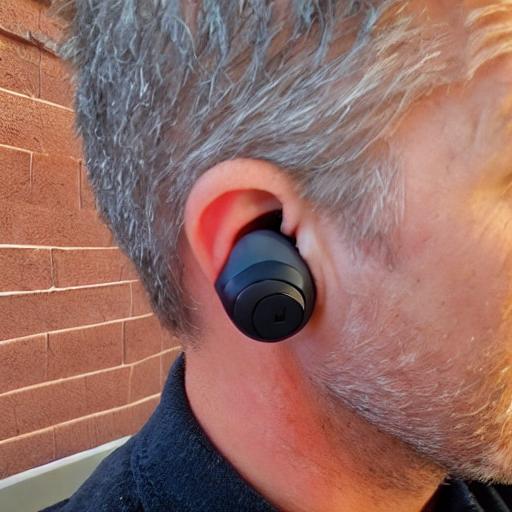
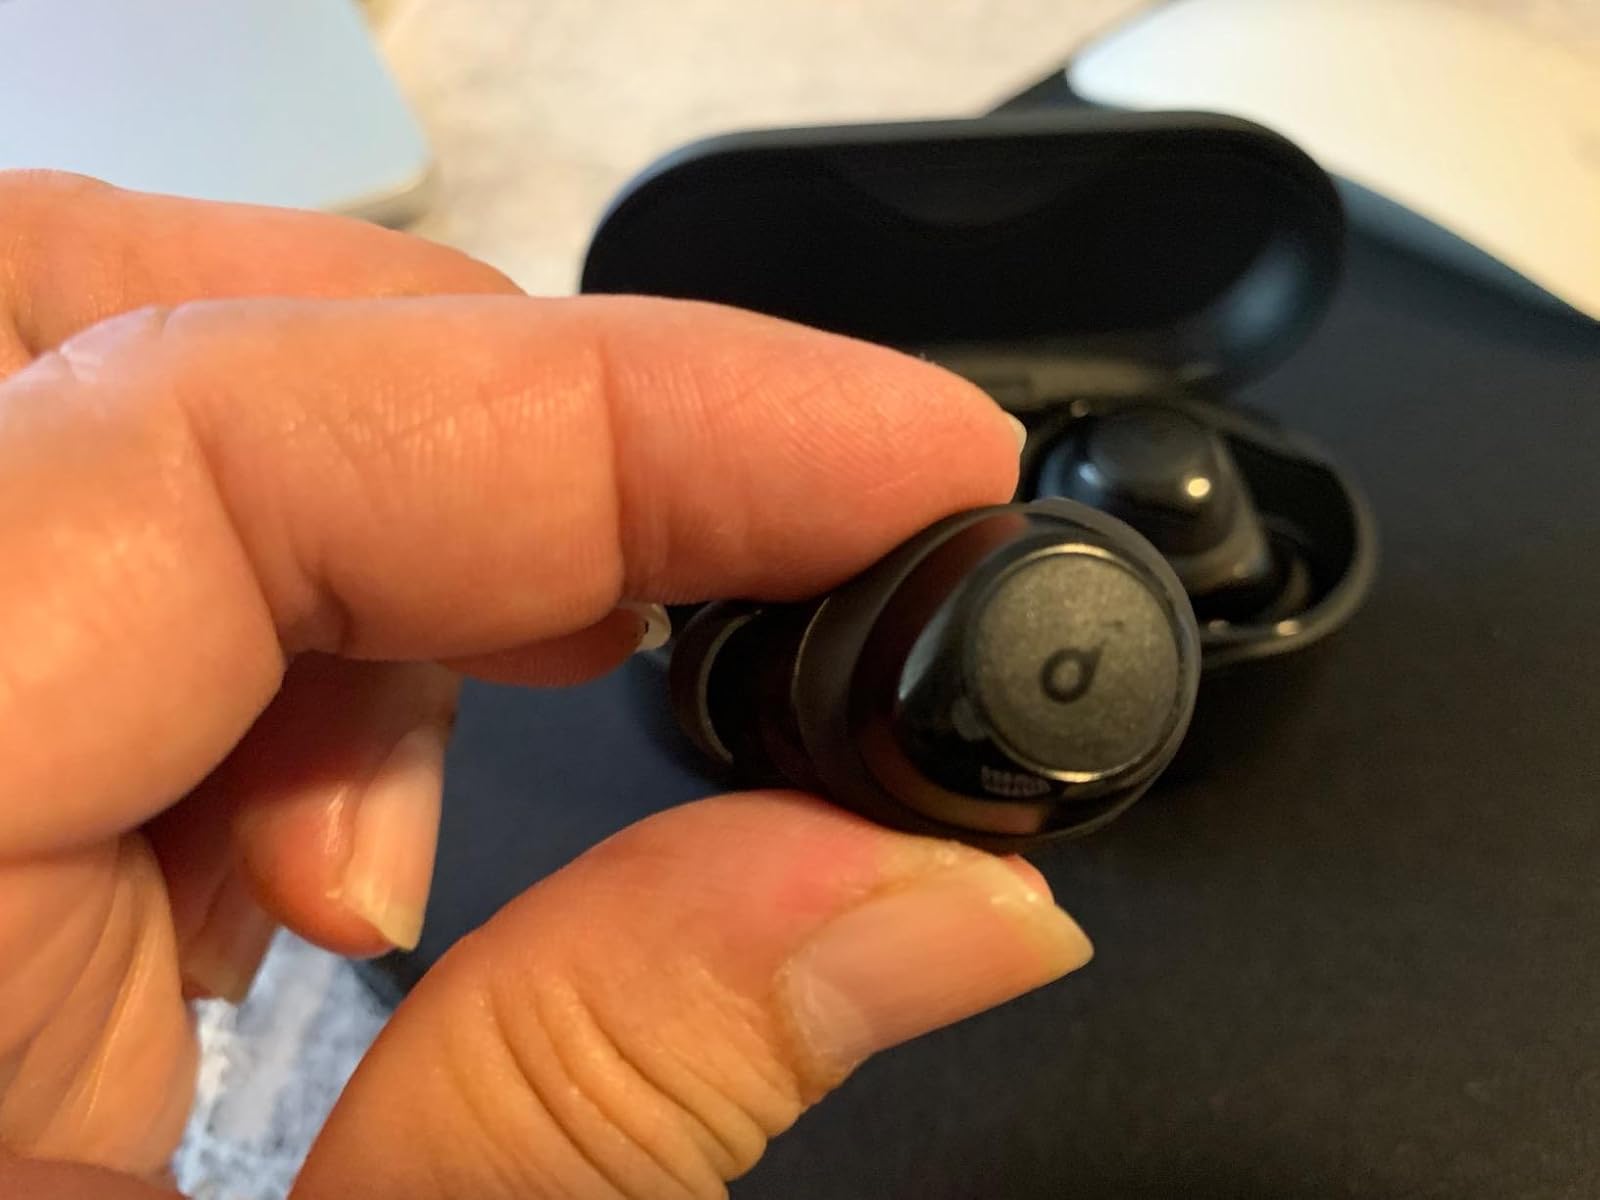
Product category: earbuds
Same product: no